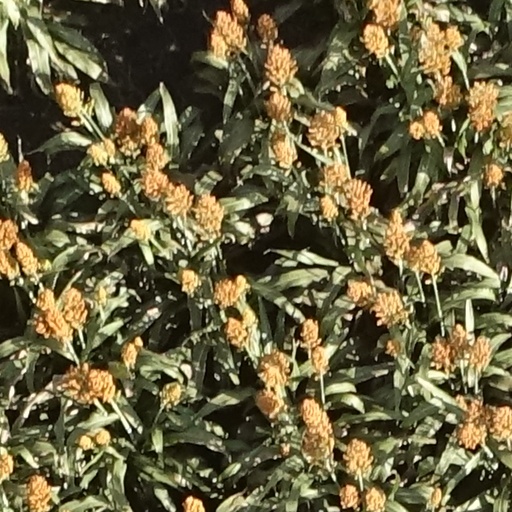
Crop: sorghum